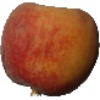
Label: Peach 1